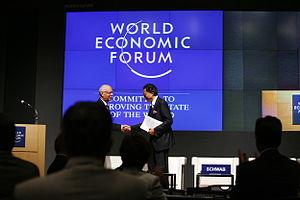
Avec des premiers contacts connus remontant au XVIIᵉ siècle, et traditionnellement amicaux, quoique parfois instables, les relations entre l'Allemagne et le Japon débutèrent en 1860 avec la première visite ambassadoriale du Japon en Prusse, une des nations cofondatrices de l'Empire allemand en 1871. Après une période d'intenses échanges d'étudiants à la fin du XIXᵉ siècle, les politiques impérialistes du Japon et de l'Allemagne ont causé un refroidissement des relations à cause d'aspirations hégémoniques contradictoires, une situation qui a atteint son paroxysme quand les deux États furent ennemis pendant la Première Guerre mondiale.